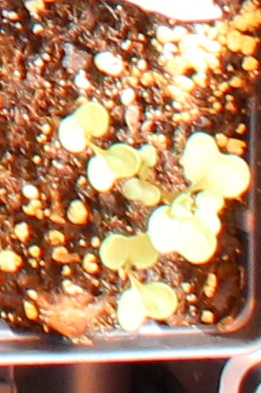
Label: Canola